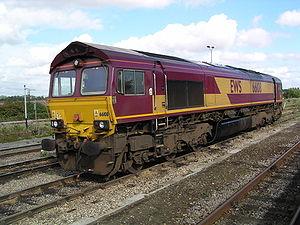
La Classe 66/5 est une sous-série de locomotives diesel de la Classe 66 de type Co-Co des chemins de fer britanniques qui comprend 250 locomotives exploitées par English, Welsh and Scottish Railway.
Les Classe 66 sont une série de locomotive diesel en service d'abord sur le réseau des chemins de fer britanniques puis en France, dérivées techniquement de la série classe 59.
DB Cargo UK est une entreprise ferroviaire privée britannique spécialisée dans le transport de marchandises filiale de la Deutsche Bahn.
Le matériel moteur des chemins de fer britanniques, est constitué d'une grande diversité de locomotives et de rames automotrices qui ont été exploitées sur le réseau ferroviaire britannique. Cette page liste tous les engins qui ont été repris dans la classification TOPS et tout le parc de traction moderne mis en service sur le réseau principal depuis 1948. Sont exclus le matériel remorqué, les engins de traction modernes en service avant 1948 et les machines à vapeur en service avant 1968.